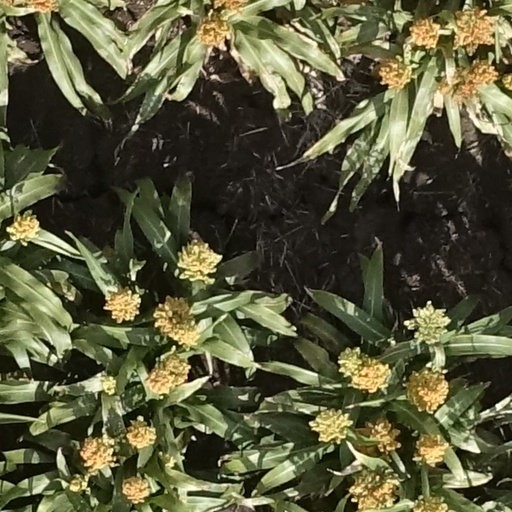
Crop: sorghum